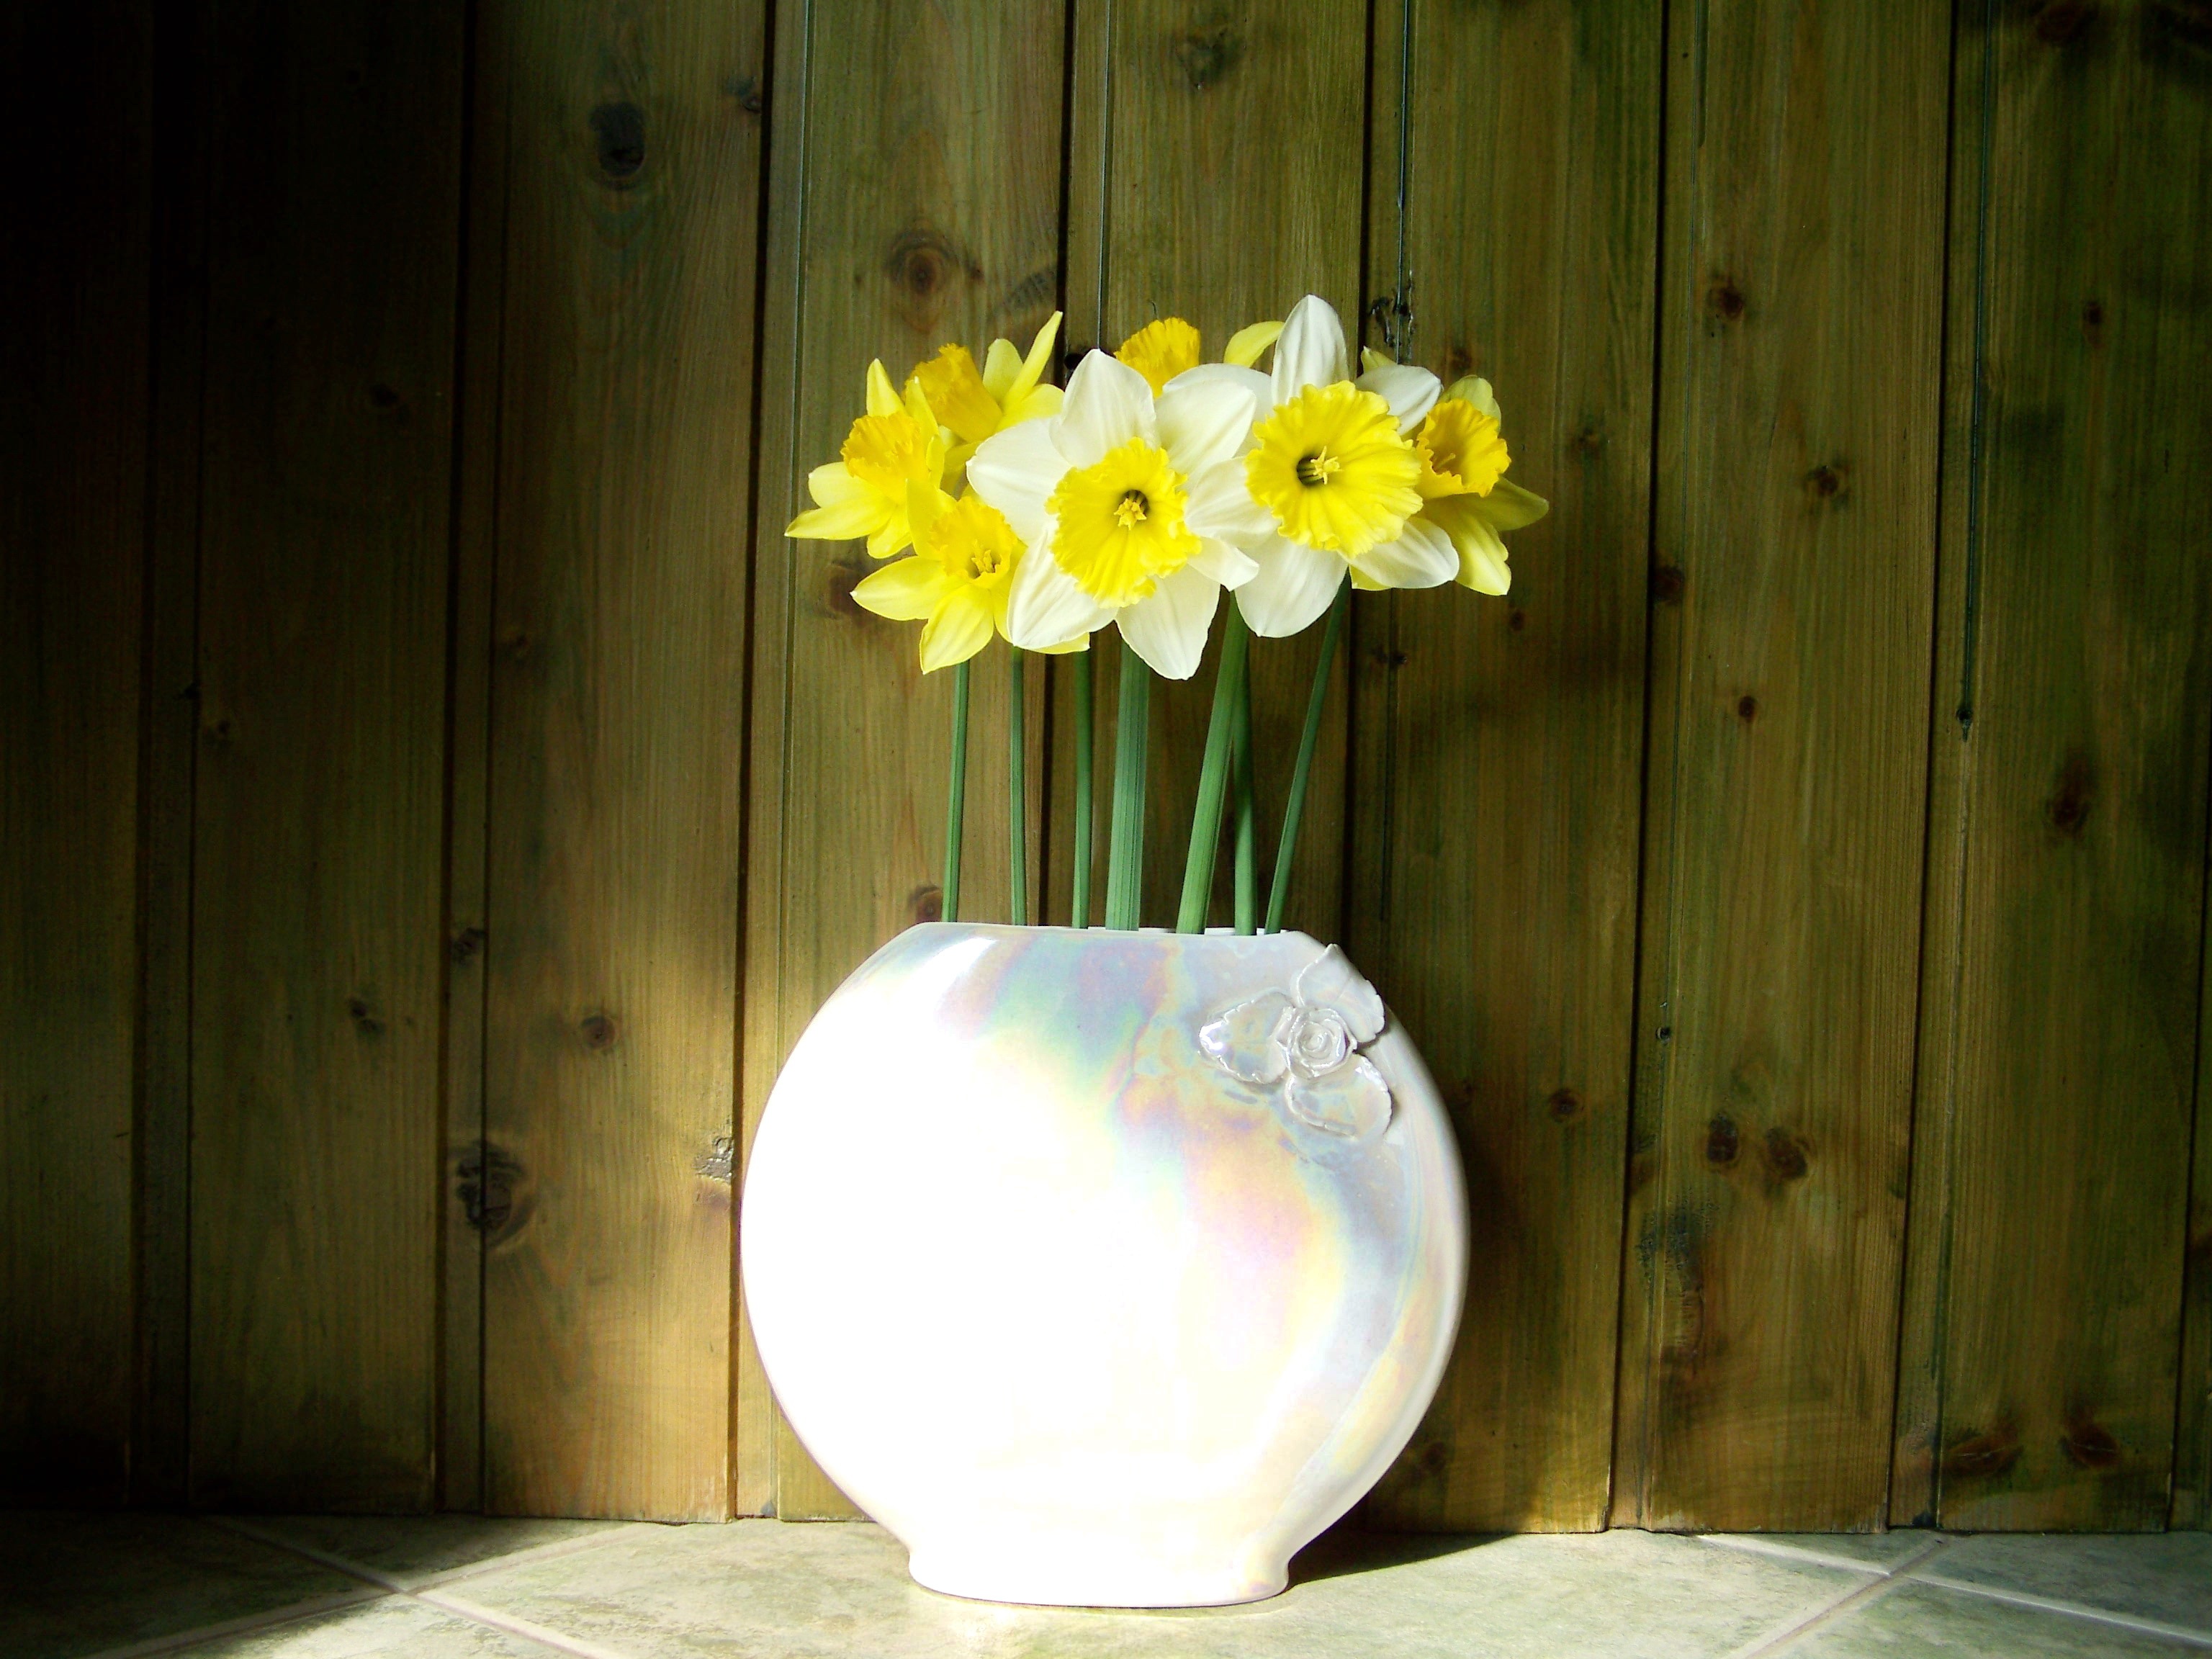
light, white, flower, green, color, yellow, lighting, still life, painting, yellow flower, still life photography, daffodil bouquet